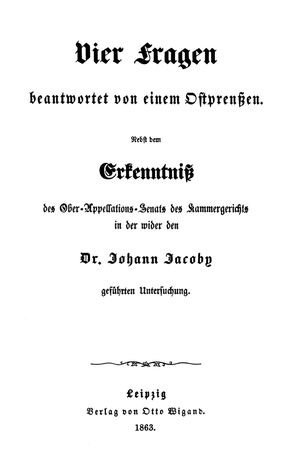
Johann Jacoby est un médecin et homme politique prussien, meneur des démocrates radicaux allemands, socialiste et défenseur de l'émancipation des juifs.